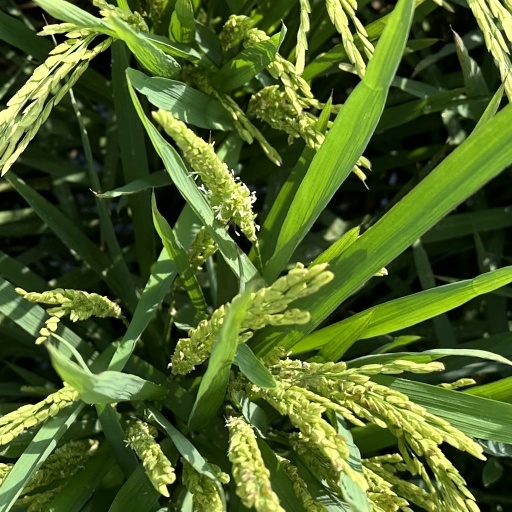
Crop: rice